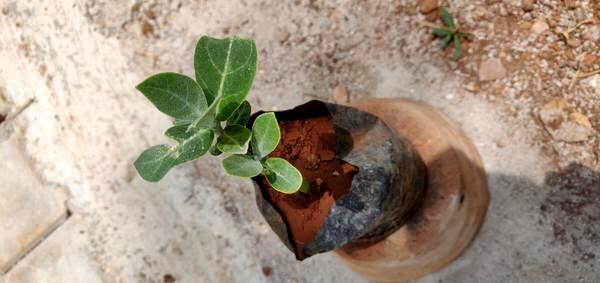
Plant: Ekka